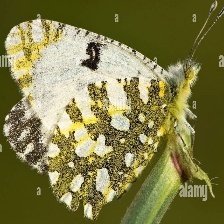
Species: EASTERN DAPPLE WHITE
Butterfly family (ImageNet category): cabbage_butterfly